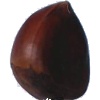
Label: Chestnut 1